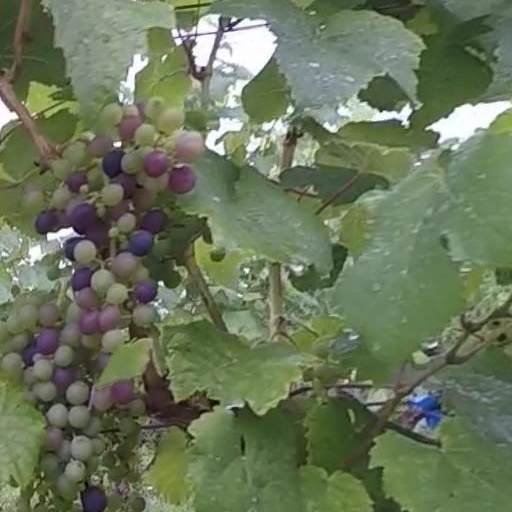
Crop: grape